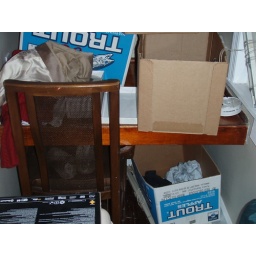
Small built in desk in 1st floor laundry room.